Higashi, Fukushima

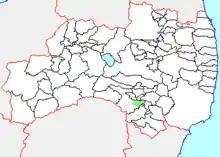
Map of Higashi, Fukushima

On November 7, 2005, Higashi, along with the villages of Omotegō and Taishin (all from Nishishirakawa District) was merged into the expanded city of Shirakawa.